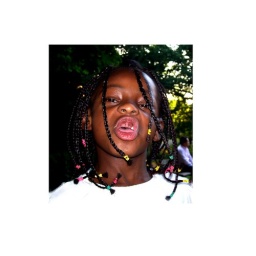
girl in white